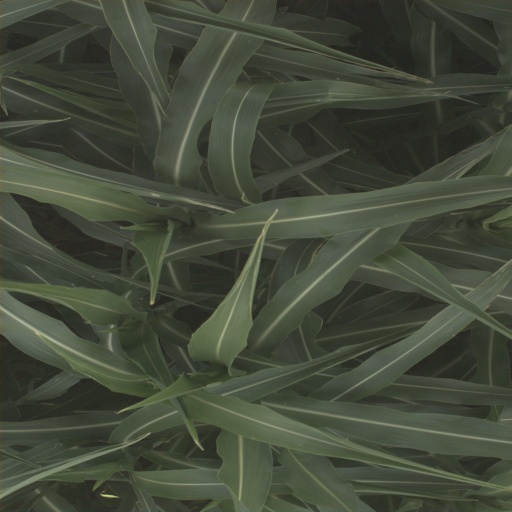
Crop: sorghum